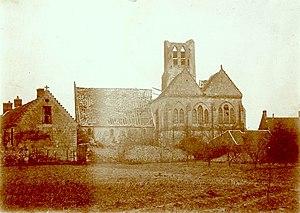
Vue depuis le sud en 1910.
L'église Saint-Martin est une église catholique paroissiale située à Cinqueux, en France. Elle possède l'une des plus anciennes nefs de plan basilical de la région, qui devrait remonter aux alentours de 1080. À l'extérieur, les deux contreforts plats flanquant la façade occidentale, les fenêtres latérales de la nef, les cordons de billettes comme unique élément du décor, et les curieux tympans en opus spicatum des anciens portails de la façade et du bas-côté sud datent d'origine. L'intérieur est d'une grande sobriété, et les grandes arcades retombent sur de simples impostes gravés d'un décor géométrique ou sculptés. Les parties orientales et la grande rosace en haut de la façade sont de style gothique primitif et ont été bâties au tout début du XIIIᵉ siècle à l'emplacement du sanctuaire roman. Le 17 février 1910, la pile sud-est du clocher, qui s'élève au-dessus de la croisée du transept, s'est subitement effondrée, et entraînée dans sa chute une partie des voûtes des travées autour. Au lieu d'étayer le clocher, les autorités ont précipitamment décidé de faire dynamiter le reste du clocher.